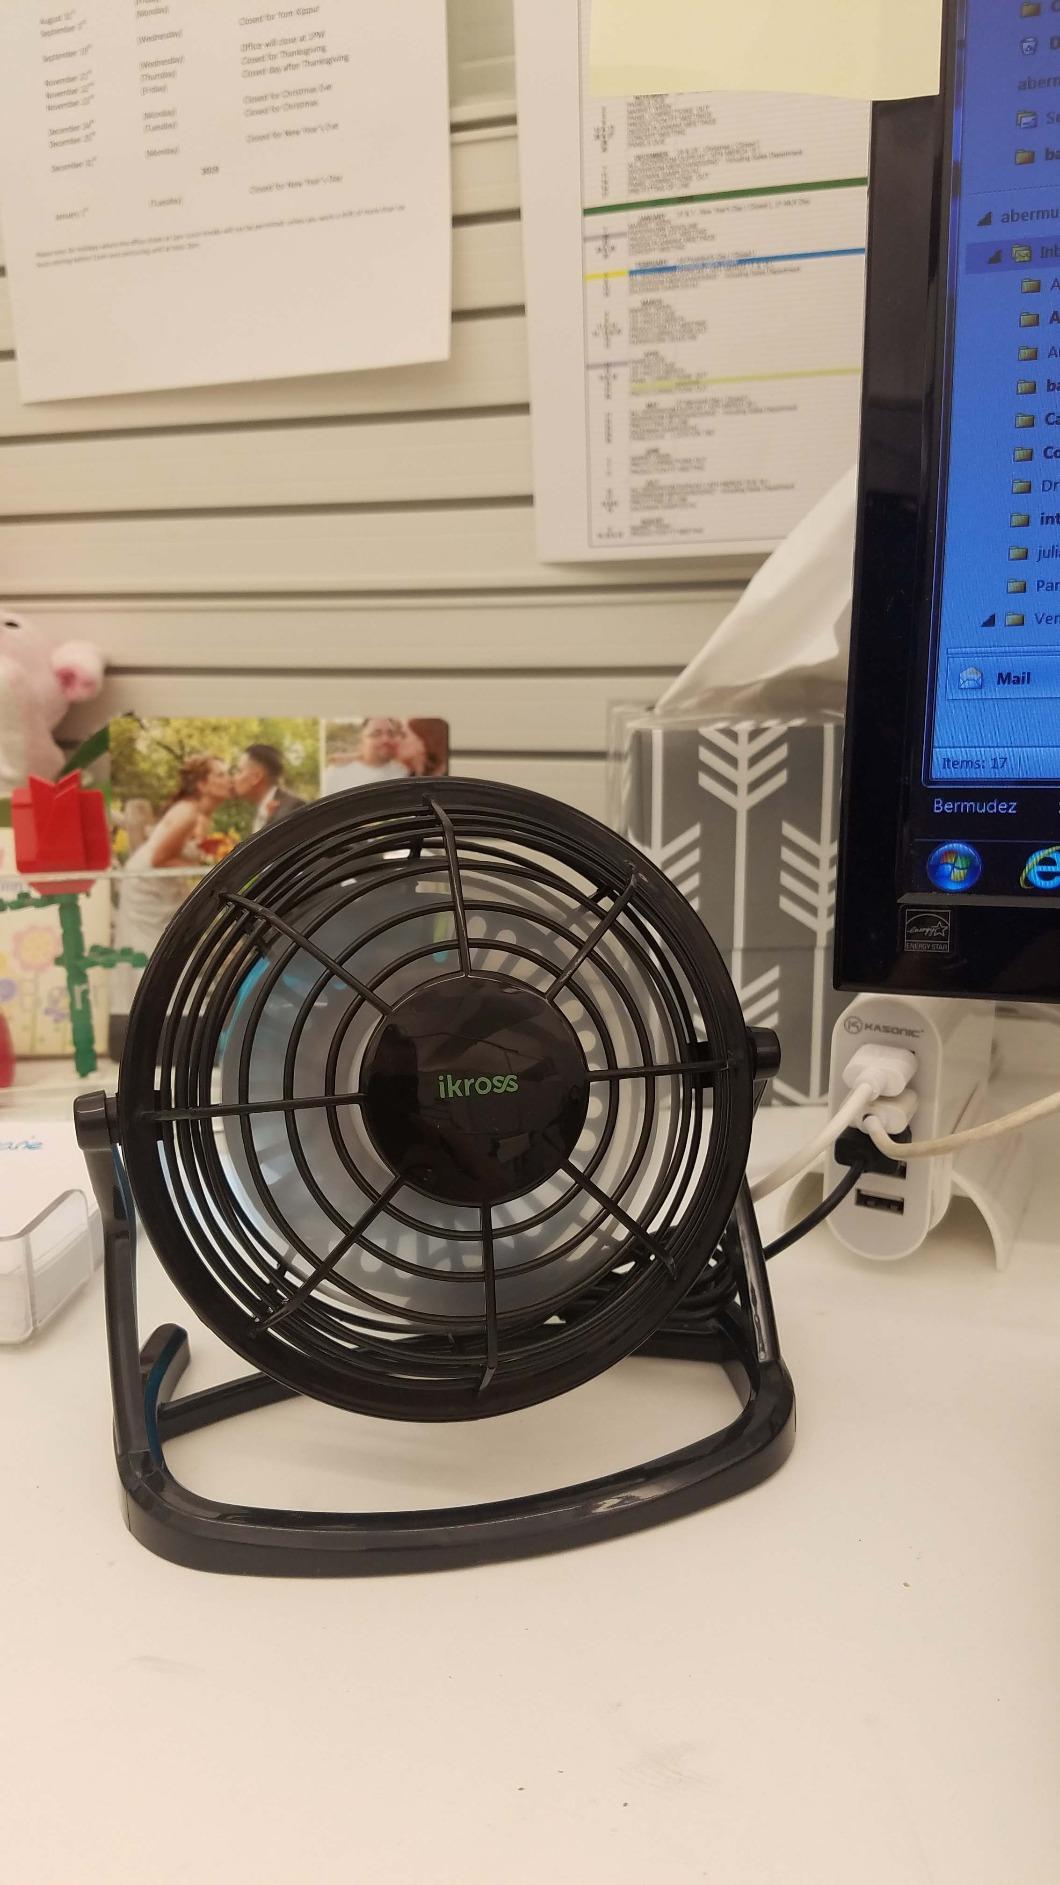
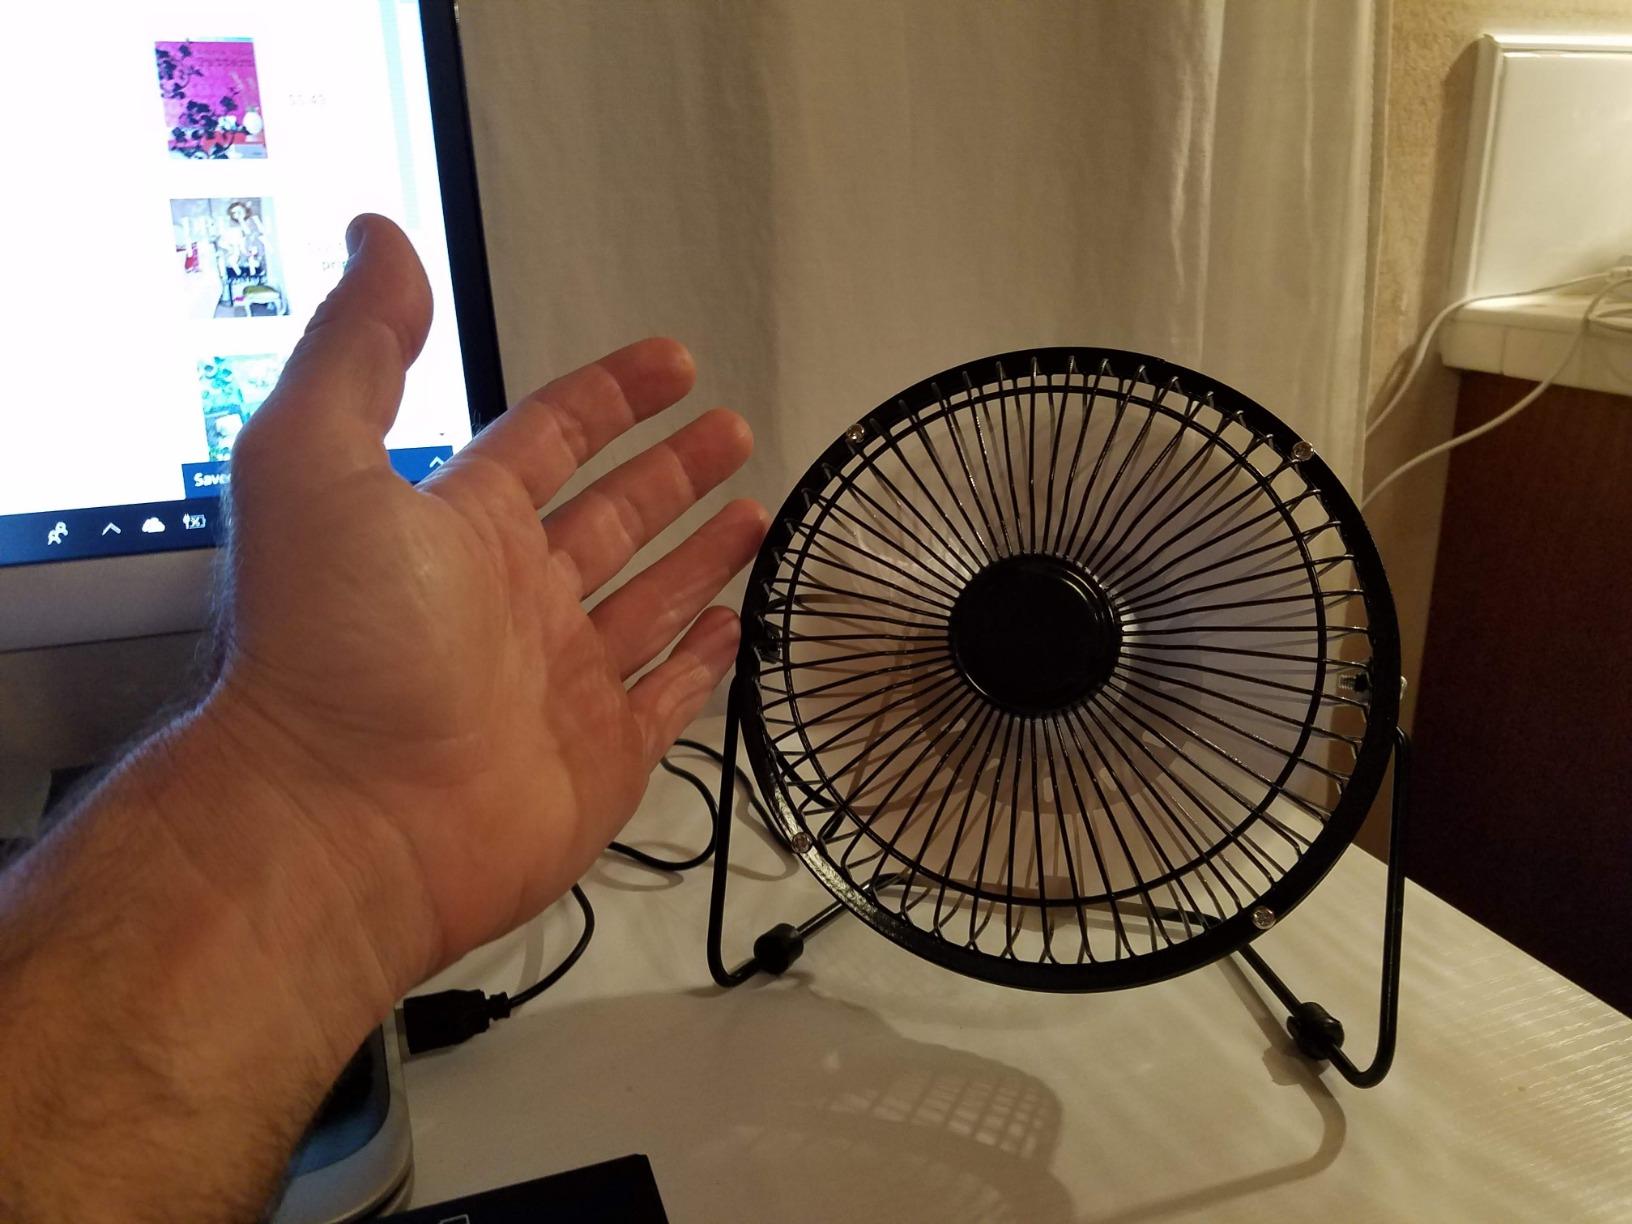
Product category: fan
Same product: no